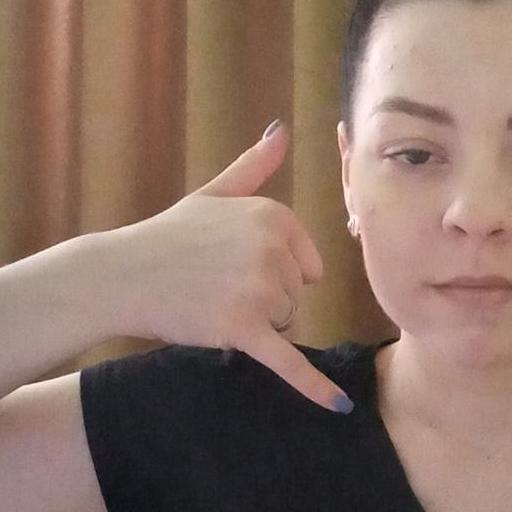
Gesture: call